PDX Pop Now!

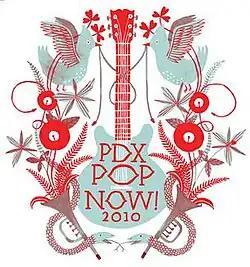
PDX Pop Now! vol. 7 compilation art by Carson Ellis, 2010

PDX Pop Now! is a local annual music festival held in Portland, Oregon, and a 100% volunteer-run registered 501(c)(3) non-profit organization that organizes and promotes the festival event. It consists of a two-disc compilation released in spring; a multi-day, free, all-ages music festival in the summer; and school and community outreach programs throughout the year. The organization and the event are dedicated to "celebrating, promoting, and enhancing Portland’s vital and diverse music community." The festival was first held in 2004, and has occurred every year since that time.